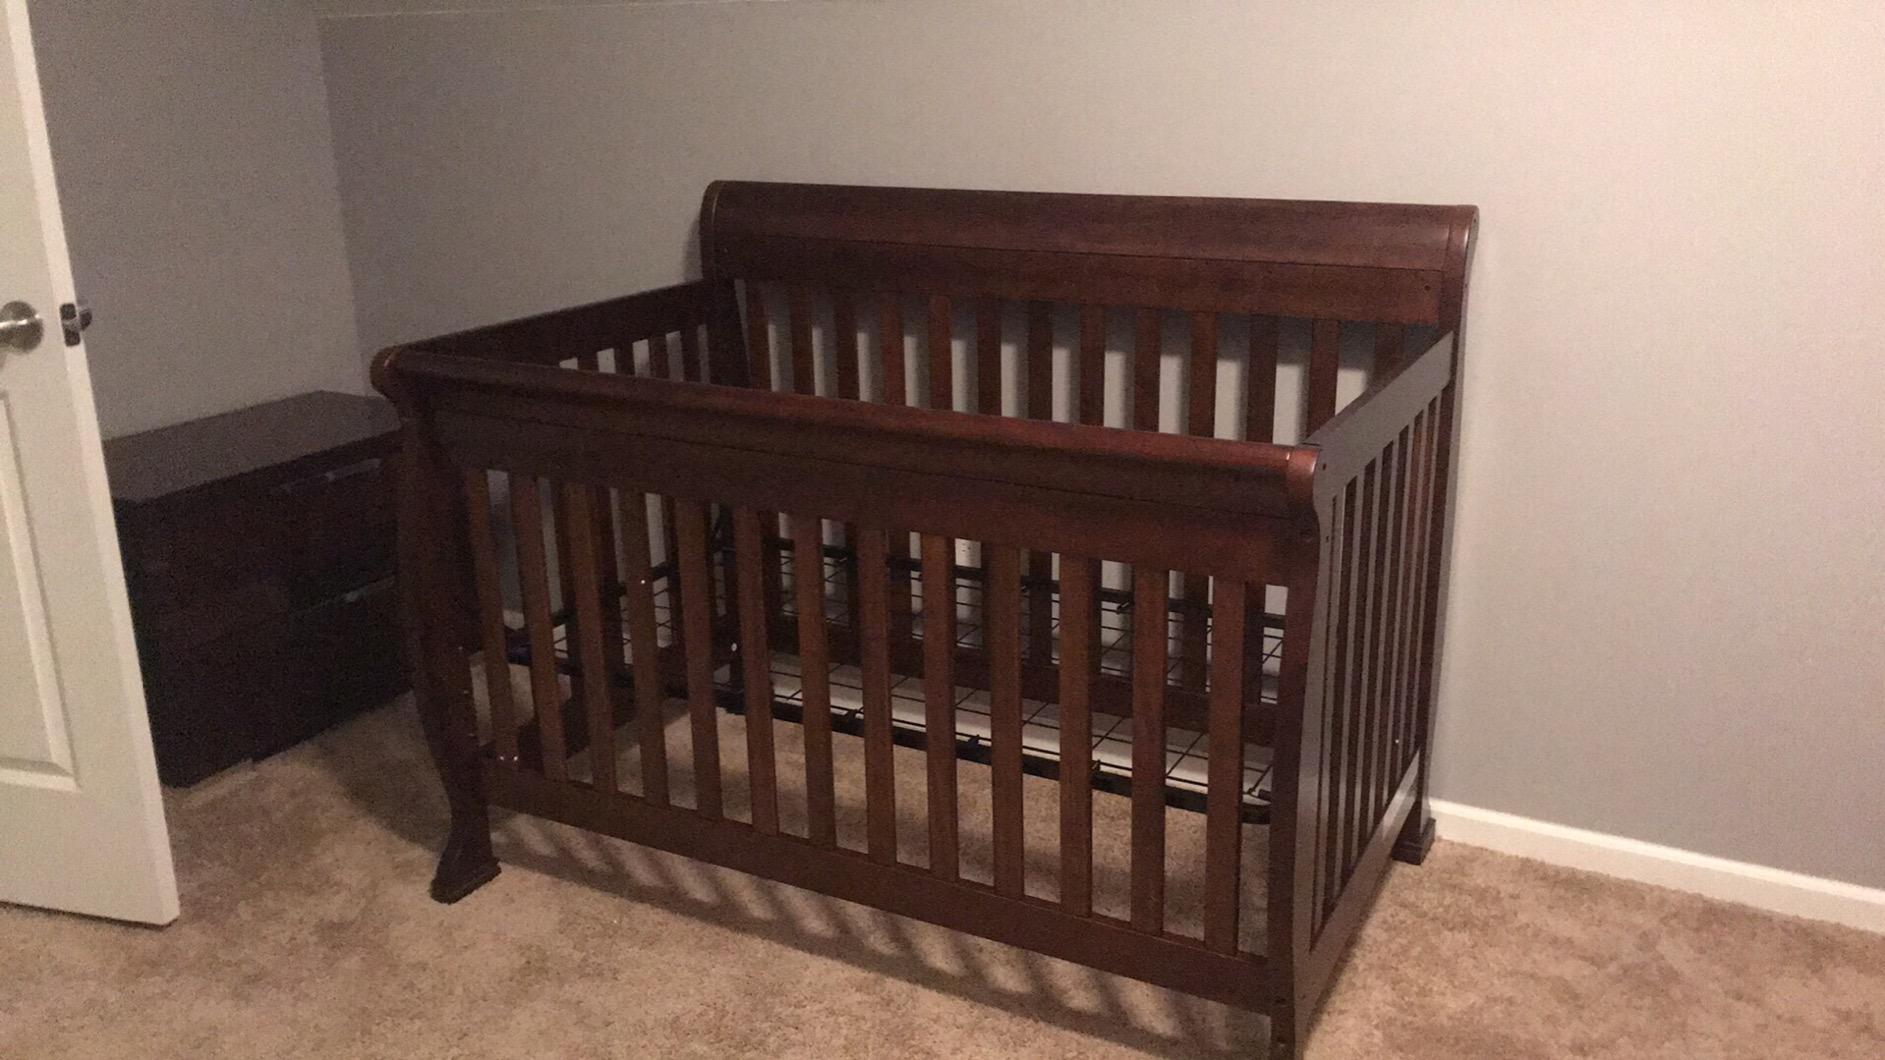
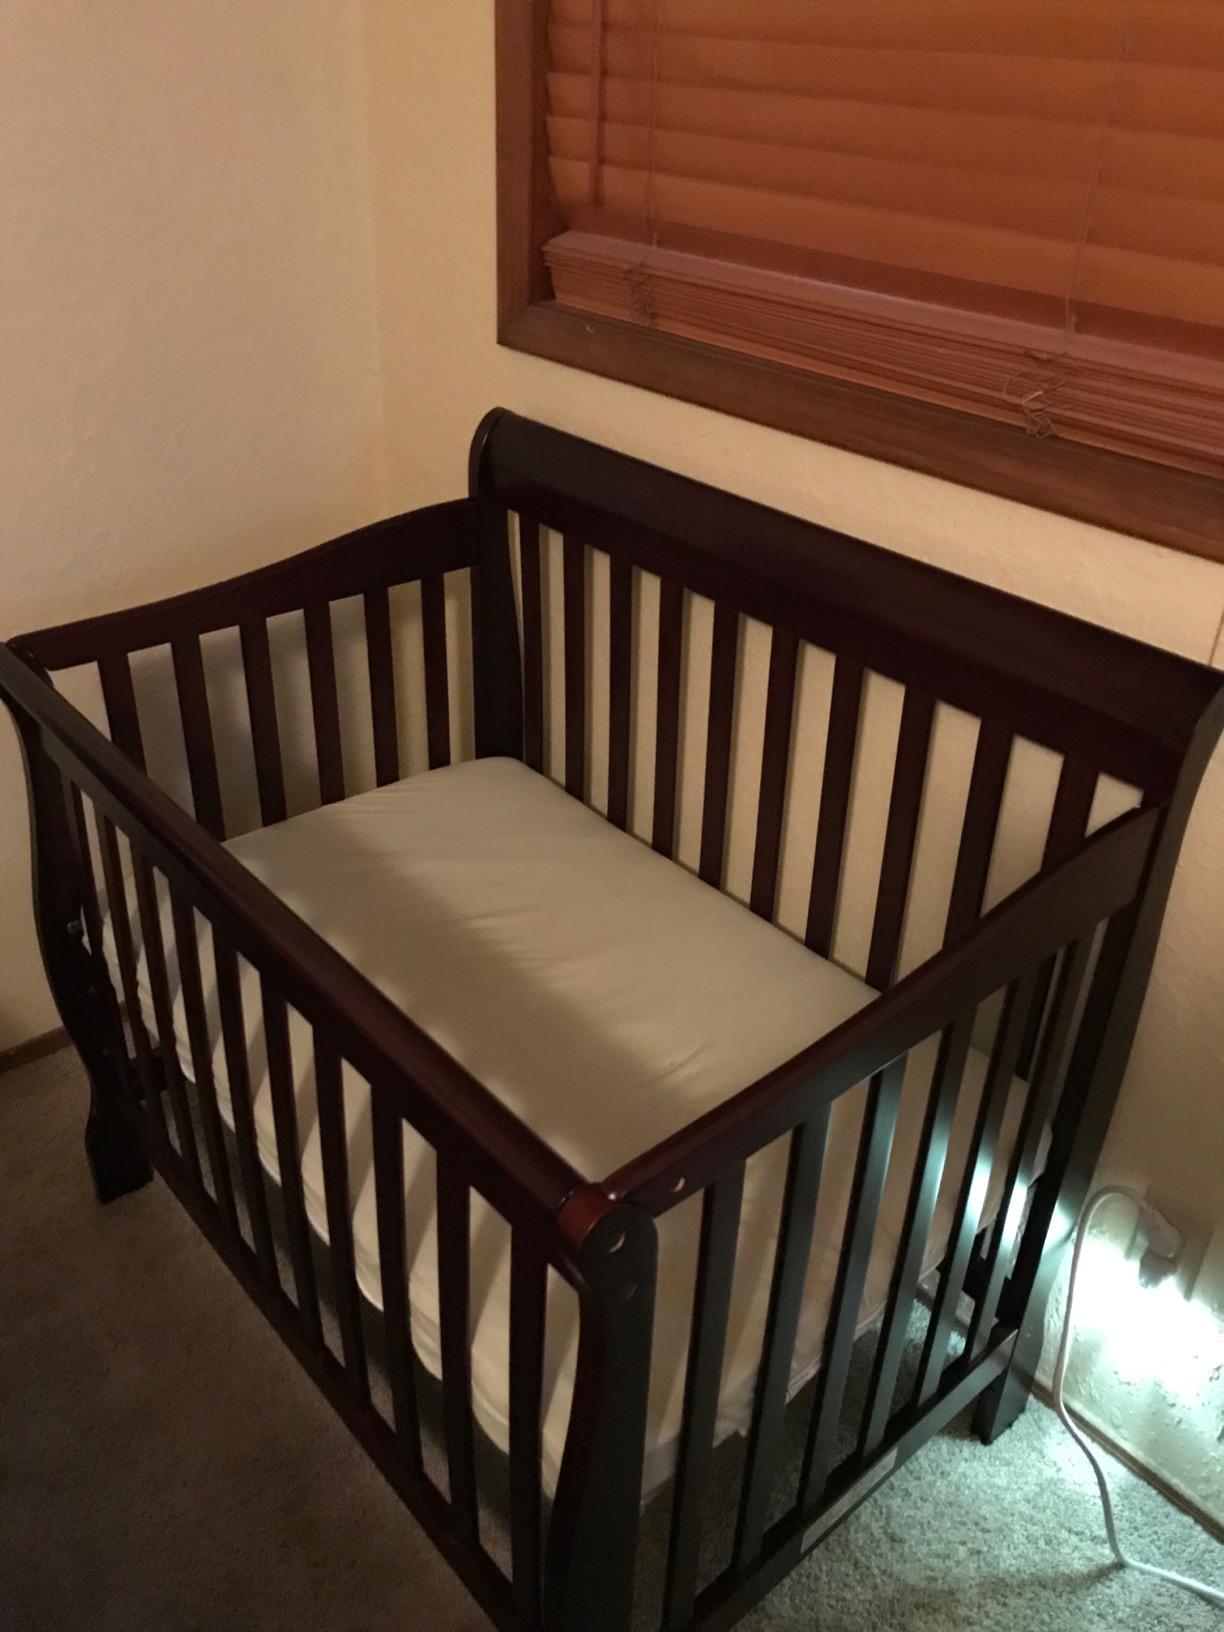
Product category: products_crib
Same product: no